Erminio Favalli

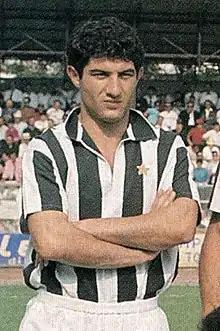
Favalli with Juventus in 1966

Erminio Favalli (29 January 1944 – 18 April 2008) was an Italian football player and managing director, who played as a midfielder. He spent most of his playing career with Juventus and Palermo, and joined Cremonese as part of the managing staff after his retirement from active football.